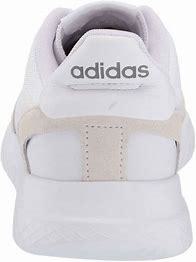
Brand: Adidas
Model: Archivo